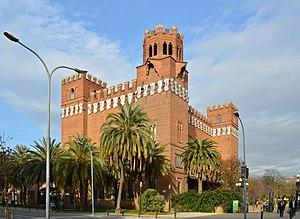
Castell dels Tres Dragons - Barcelone